4-6-0

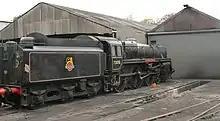
BR standard class 5

Robert Urie of the London and South Western Railway (LSWR) introduced three successful classes, the H15 class mixed traffic locomotives, introduced in 1914 and built until 1924, the N15 "King Arthur" class, with 74 locomotives built between 1919 and 1926, and the S15 class, with 45 locomotives built between 1920 and 1936.